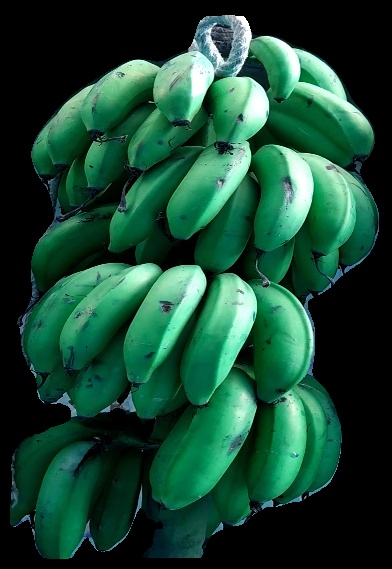
Variety: rasbale
Grade: grade2